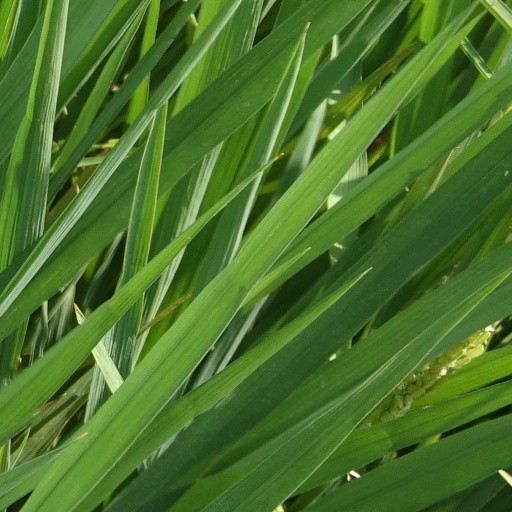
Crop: rice